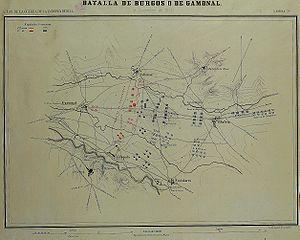
Gamonal de Riopico est un ancien municipio situé au nord de l’Espagne, dans la comarca de Alfoz de Burgos dans la Communauté autonome de Castille-et-León, province de Burgos. Il est depuis 1955 intégré, en tant que barrio, à la ville de Burgos.
La bataille de Burgos, également appelée bataille de Gamonal, se déroula le 10 novembre 1808 pendant la guerre d'Espagne, et opposa l'armée française des maréchaux Soult et Bessières aux forces espagnoles du comte de Belveder. Elle eut lieu dans le cadre de la campagne de Napoléon en Espagne, qui prit fin avec la défaite des forces espagnoles et l'évacuation de la péninsule par les troupes britanniques. Au terme d'un rapide combat, les Français infligèrent une cuisante défaite à leurs adversaires qui se retirèrent après avoir subi de lourdes pertes. Cette victoire, la première de la campagne napoléonienne, s'avéra d'une grande importance stratégique. Soult, en position de force, en profita pour conquérir Burgos, occupant ainsi un emplacement vital au centre du dispositif espagnol et permettant à Napoléon de mettre en place une série de manœuvres qui conduisit à la destruction des dernières forces espagnoles.